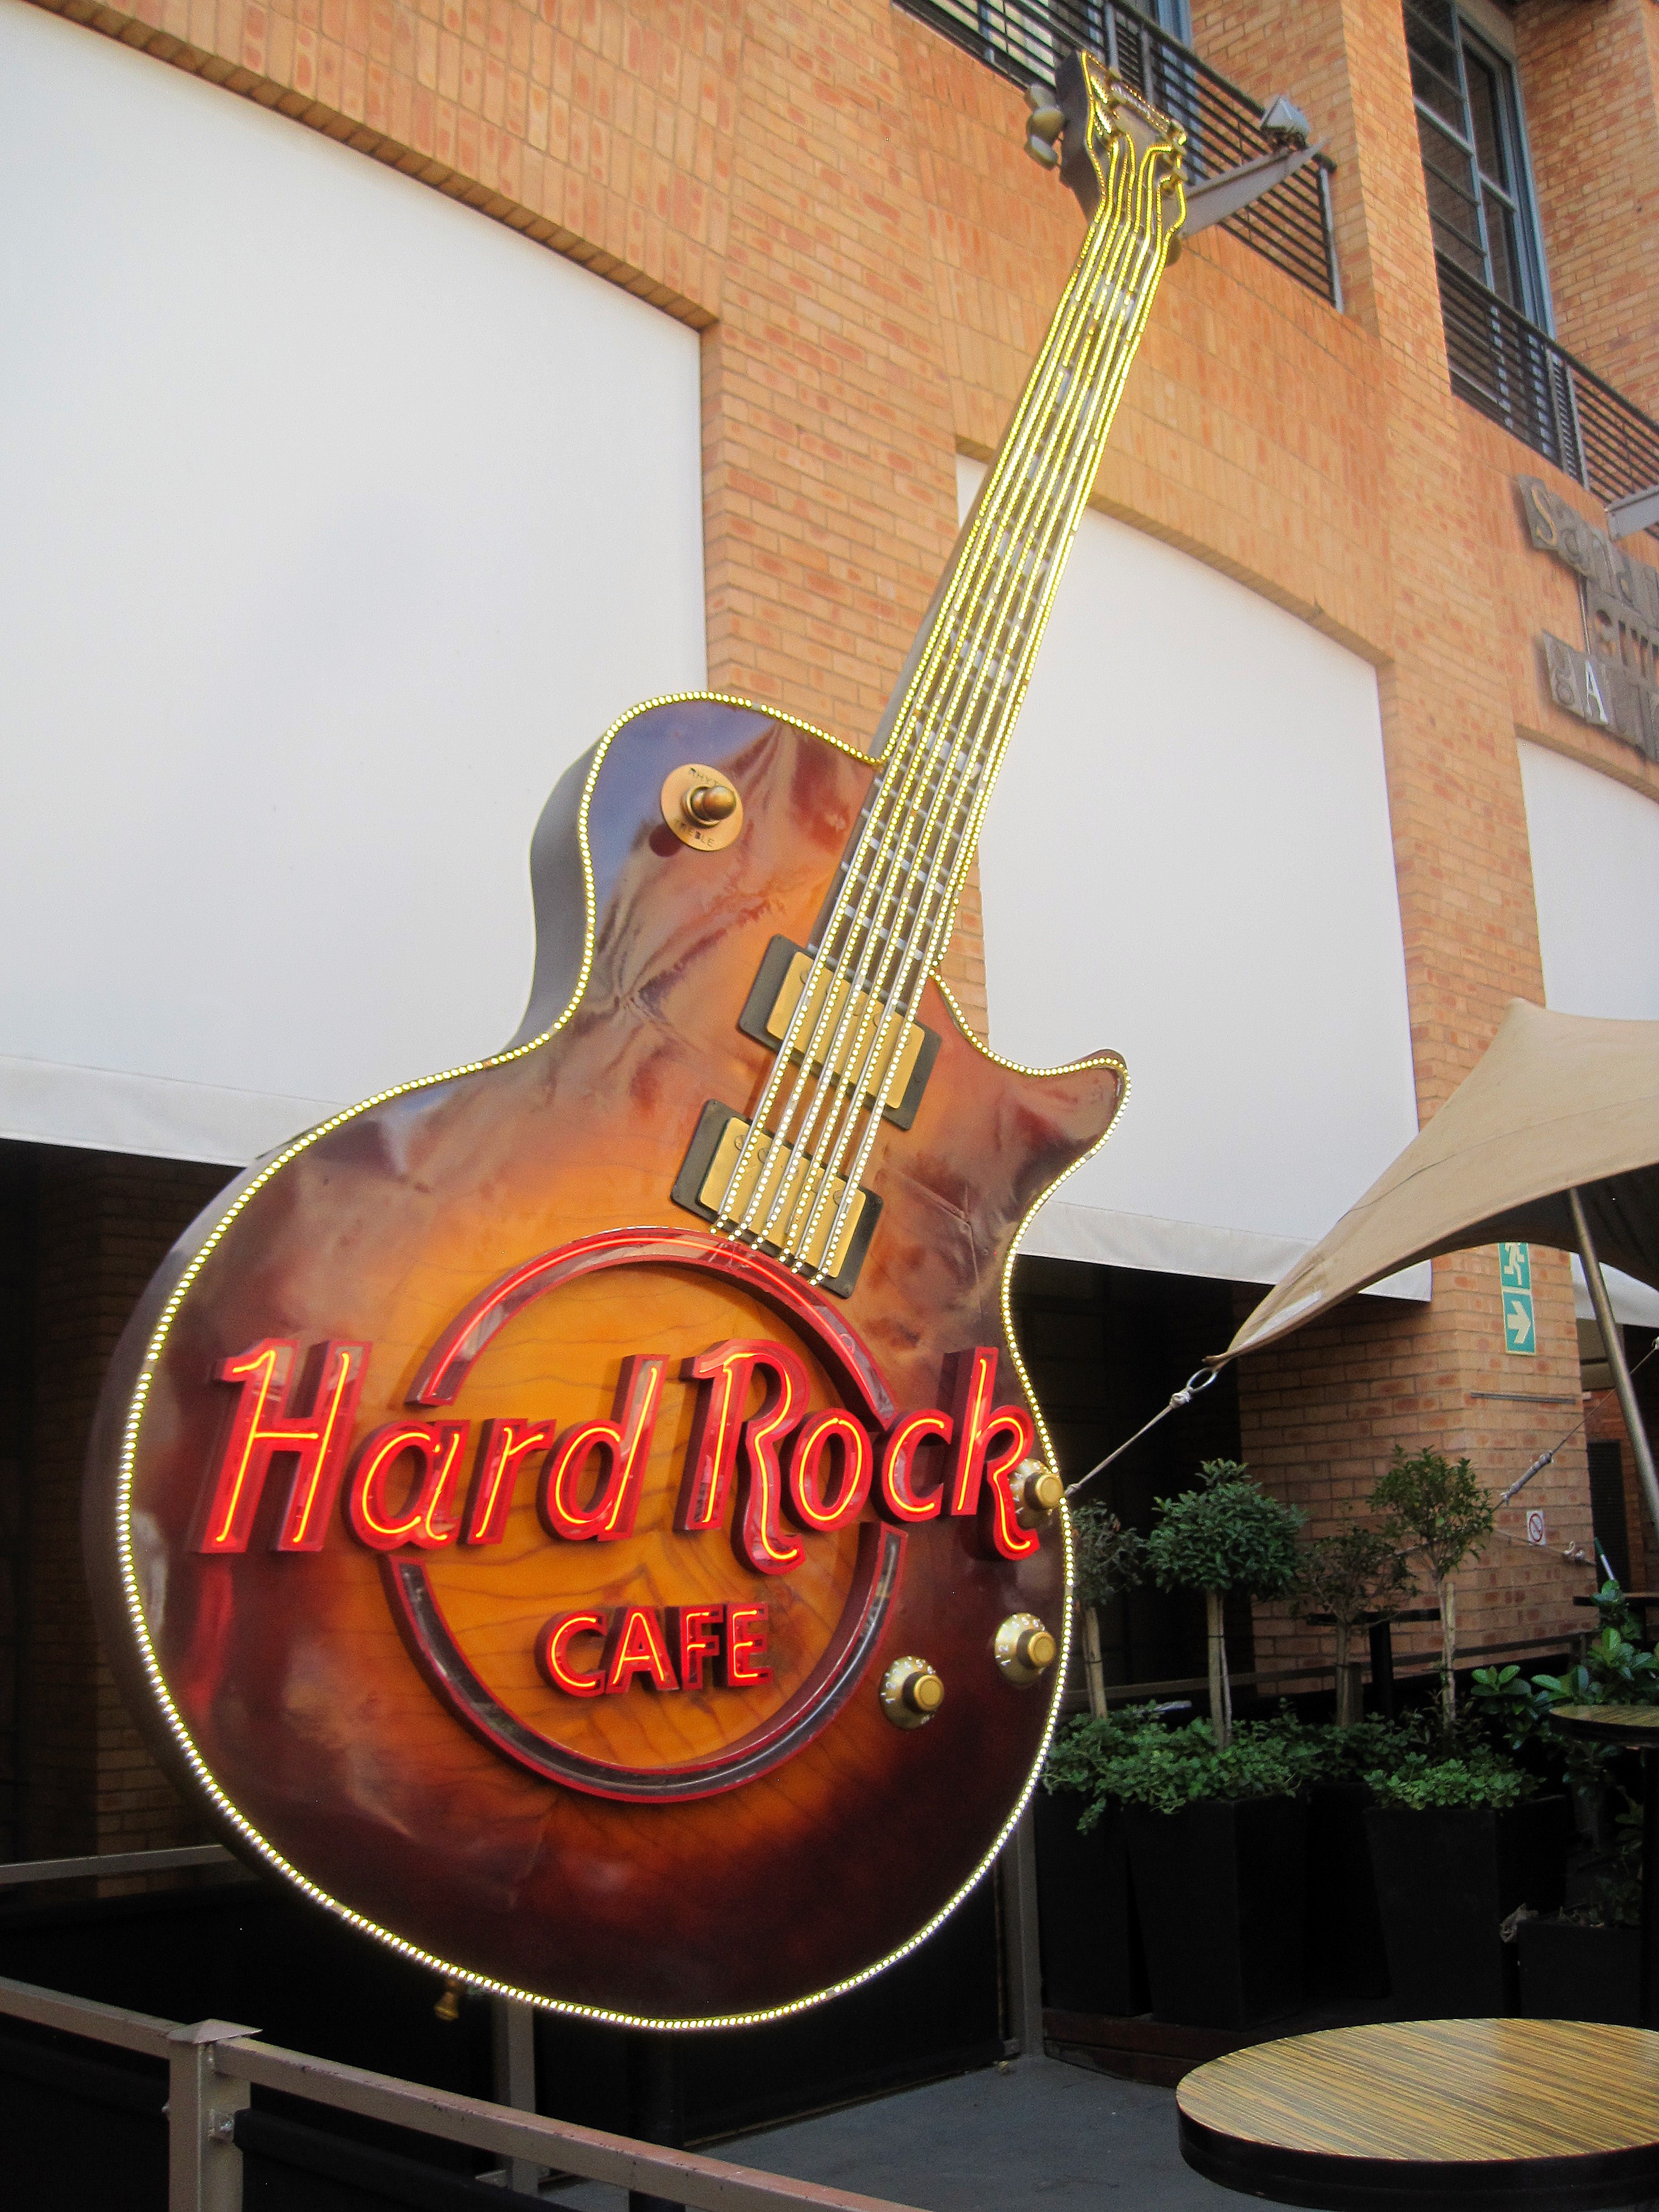
guitar, acoustic guitar, electric guitar, musical instrument, bass guitar, hard rock cafe, hard rock, string instrument, plucked string instruments, sandton, ornamental guitar, emblem caf